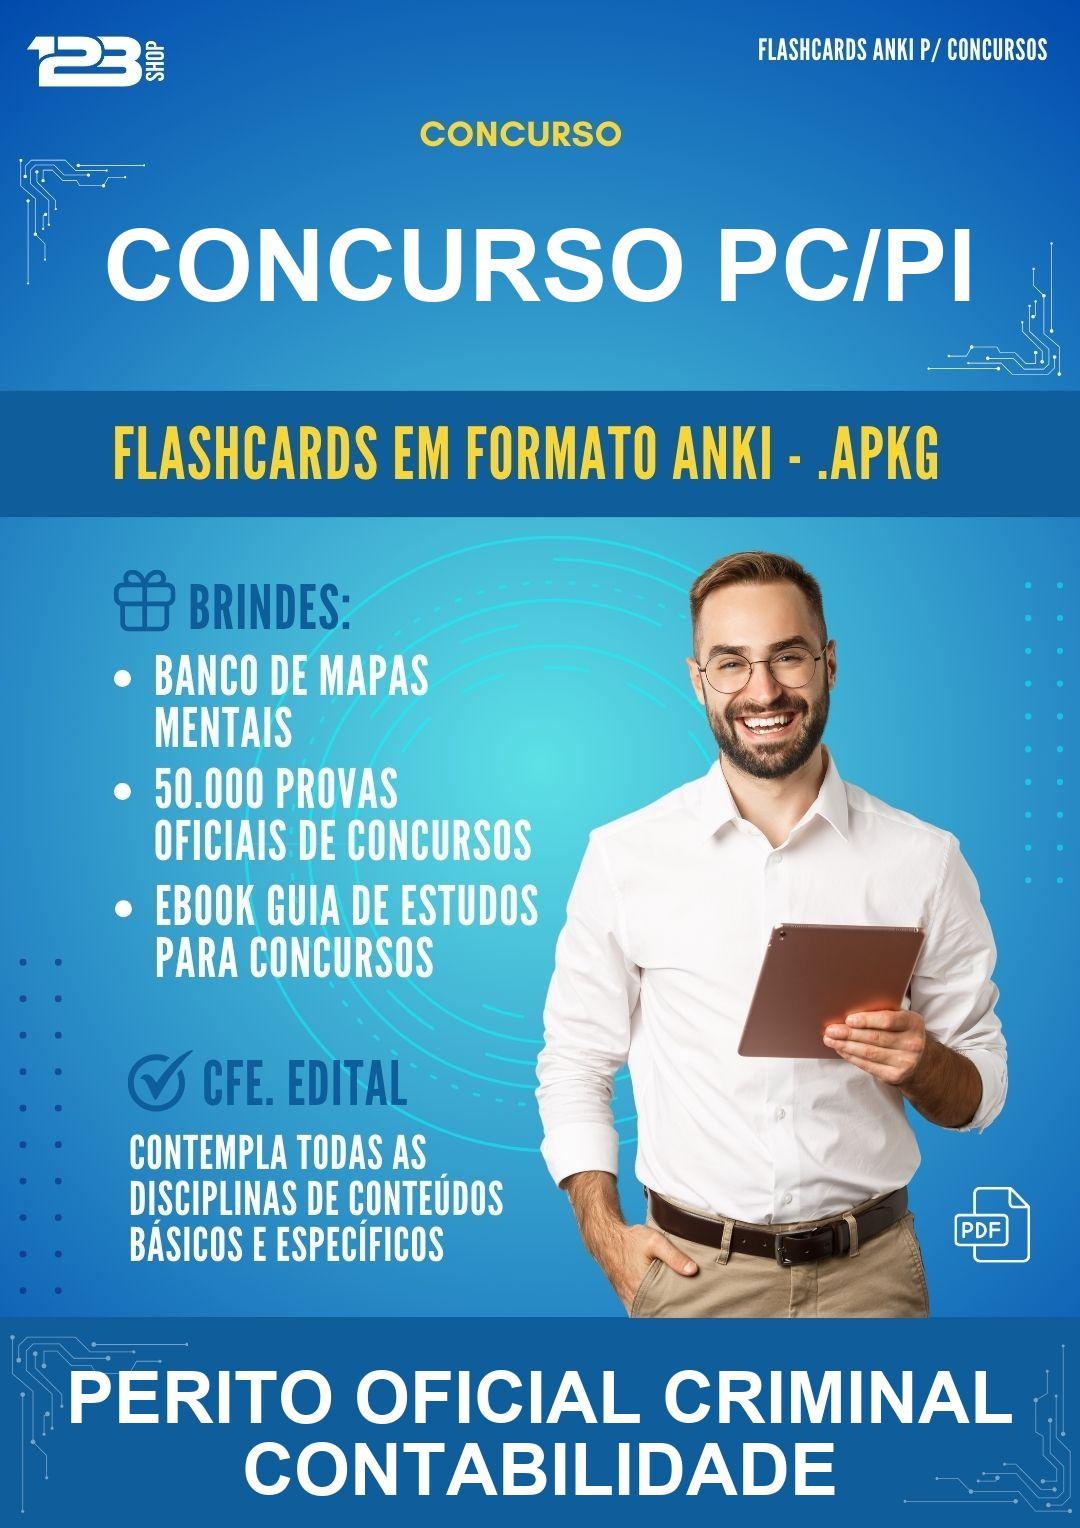
Flashcards Anki para o Concurso Pc/PI para Perito Oficial Criminal Contabilidade - 2.000 Flashcards
Flashcards Anki para Concurso Pc/PI para Perito Oficial Criminal Contabilidade em formato PDF - 2.000 Flashcards Anki Está estudando para concurso? Aprimore os seus estudos com nossos flashcards no formato Anki (.apkg) que foram concebidos para otimizar seu tempo de estudo. Nossos flashcards foram criados com o objetivo de facilitar o seu estudo e aumentar suas chances de aprovação no concurso. Eles foram produzidos com a ajuda de Inteligência Artificial, que analisou milhares de provas e conteúdos teóricos desse assunto e identificou os assuntos mais importantes e os que mais costumam cair nas provas desses concursos. Com essa base de dados em mãos, cruzamos as informações e identificamos os pontos mais relevantes e com isso geramos todos os flashcards, tanto de Conhecimentos Básicos e Específicos para esse concurso. Brindes Exclusivos Compre esse material e ganhe brindes exclusivos. Veja abaixo: Acesso ao nosso banco de provas oficiais de concursos com mais de 50.000 provas Acesso ao nosso banco de resumos esquematizados para concursos Acesso ao nosso Ebook - Guia Completo de Estudos para Concursos Como Você Receberá o Produto? Nossos Flashcards são em Formato Anki . Após a confirmação, em até 9 horas você receberá um e-mail automático do sistema com o link para acessar todo o material e os brindes, que também são em formato PDF. Em alguns casos esse e-mail com o link de acesso pode parar na sua caixa de spam ou lixeira , portanto pedimos sua atenção para sempre verificar nestes locais ao confirmar sua compra.
Brand: Loja123shop
Category: Software > Digital Goods & Currency